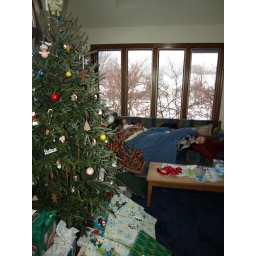
sleeping by the tree - training for santa spotting...